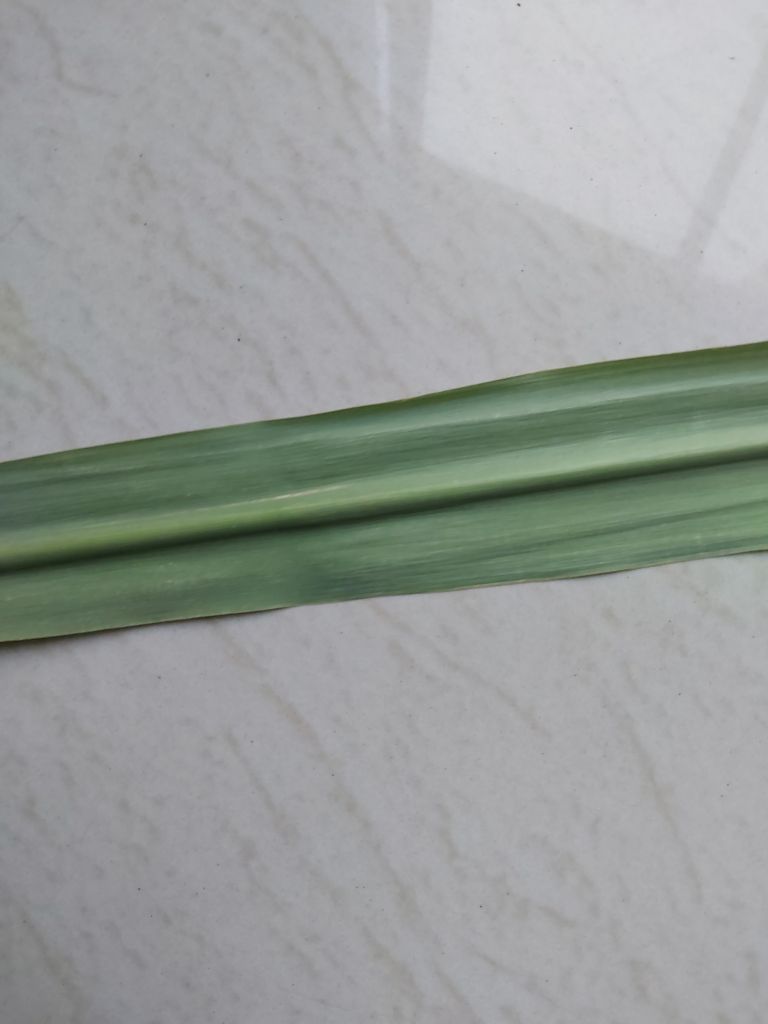
Label: Viral Disease